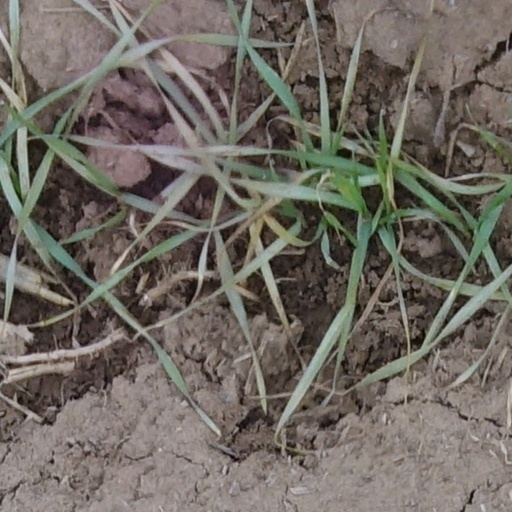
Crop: wheat